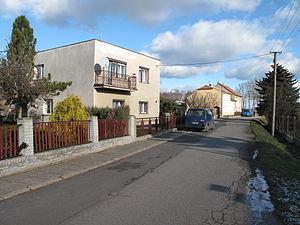
Libovice est une commune du district de Kladno, dans la région de Bohême-Centrale, en République tchèque. Sa population s'élevait à 384 habitants en 2020.